Death of Paulette Gebara Farah

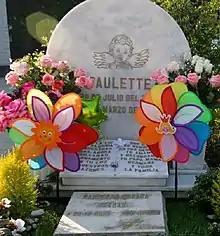
Grave in which Gebara was buried inside the Panteón Francés de San Joaquín, located in Mexico City. She remained there for seven years, before being exhumed and cremated in 2017

On April 3, Farah initiated an amparo proceeding against the restriction order, claiming that she had not been involved in the events that caused her daughter's death. Specialists said that Farah suffered from personality disorders. During the procedure Farah became subject to indictment. On April 4, a judge granted freedom to Paulette's parents and nannies. Mauricio Gebara left his hotel at 10:20; Farah left hers at 11:00; and the nannies, Erika and Martha Casimiro, at noon. None of them could leave the country due to the inquiries. On April 5, in separate interviews, Gebara and Farah accused each other; Farah claimed that her husband blamed her for Paulette's death, whilst Gebara claimed that the death could not have been a simple accident, and that he could not completely trust his wife.